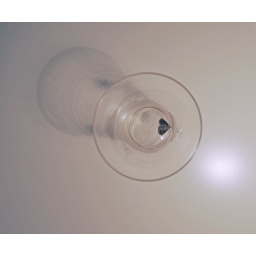
moth in glass